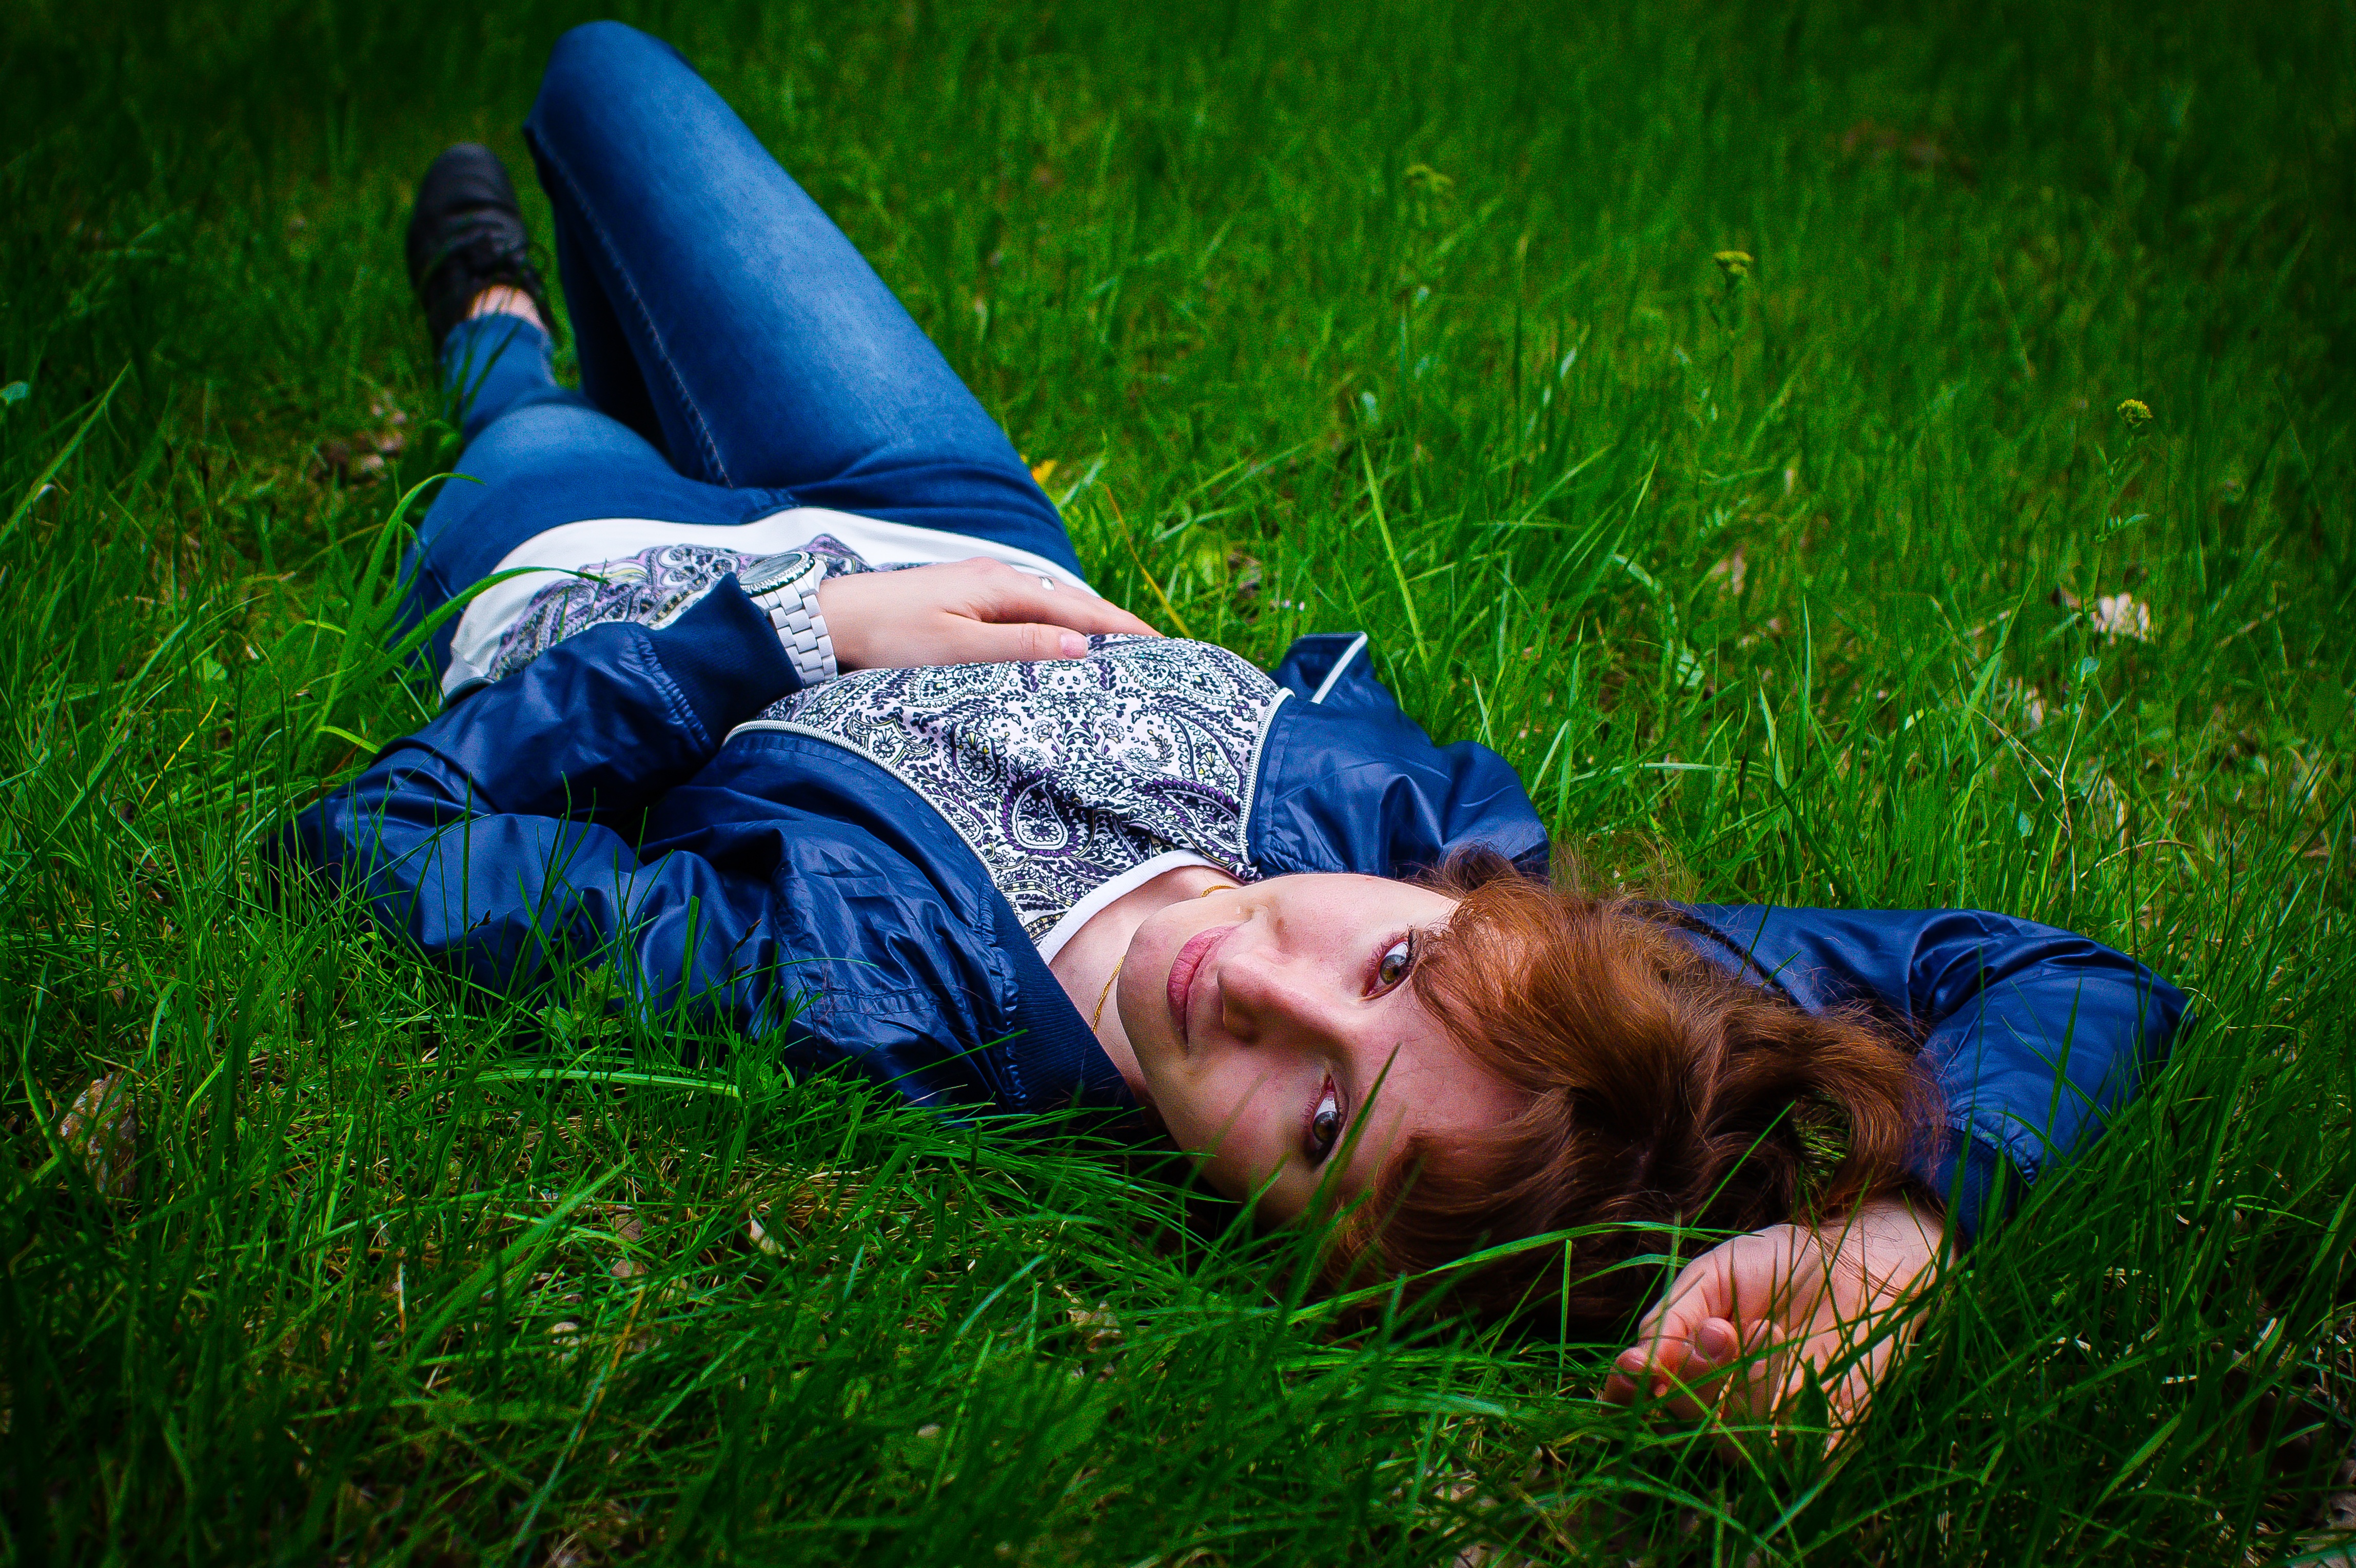
grass, person, girl, lawn, photography, meadow, sunlight, portrait, green, sitting, park, child, blue, outdoors, toddler, beauty, photoshoot, emotion, greens, girl in the grass, portrait photography, human positions